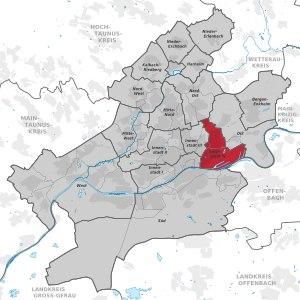
Innenstadt IV ou, en forme longue, Frankfurt-Innenstadt IV est un arrondissement de Francfort-sur-le-Main.